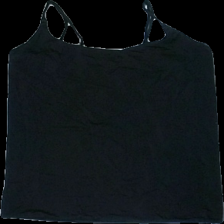
View: front
Type: Tank top
Category: Ladies
Brand: Gina Tricot
Colors: Black
Material: 100% polyester
Cut: Cropped
Size: S
Season: Summer
Damage: Several pulled threads
Price range: <50
Recommended usage: Export